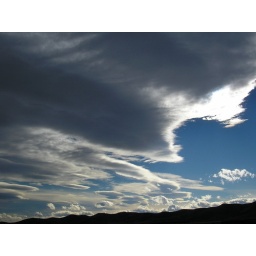
The sky over lake Pukaki